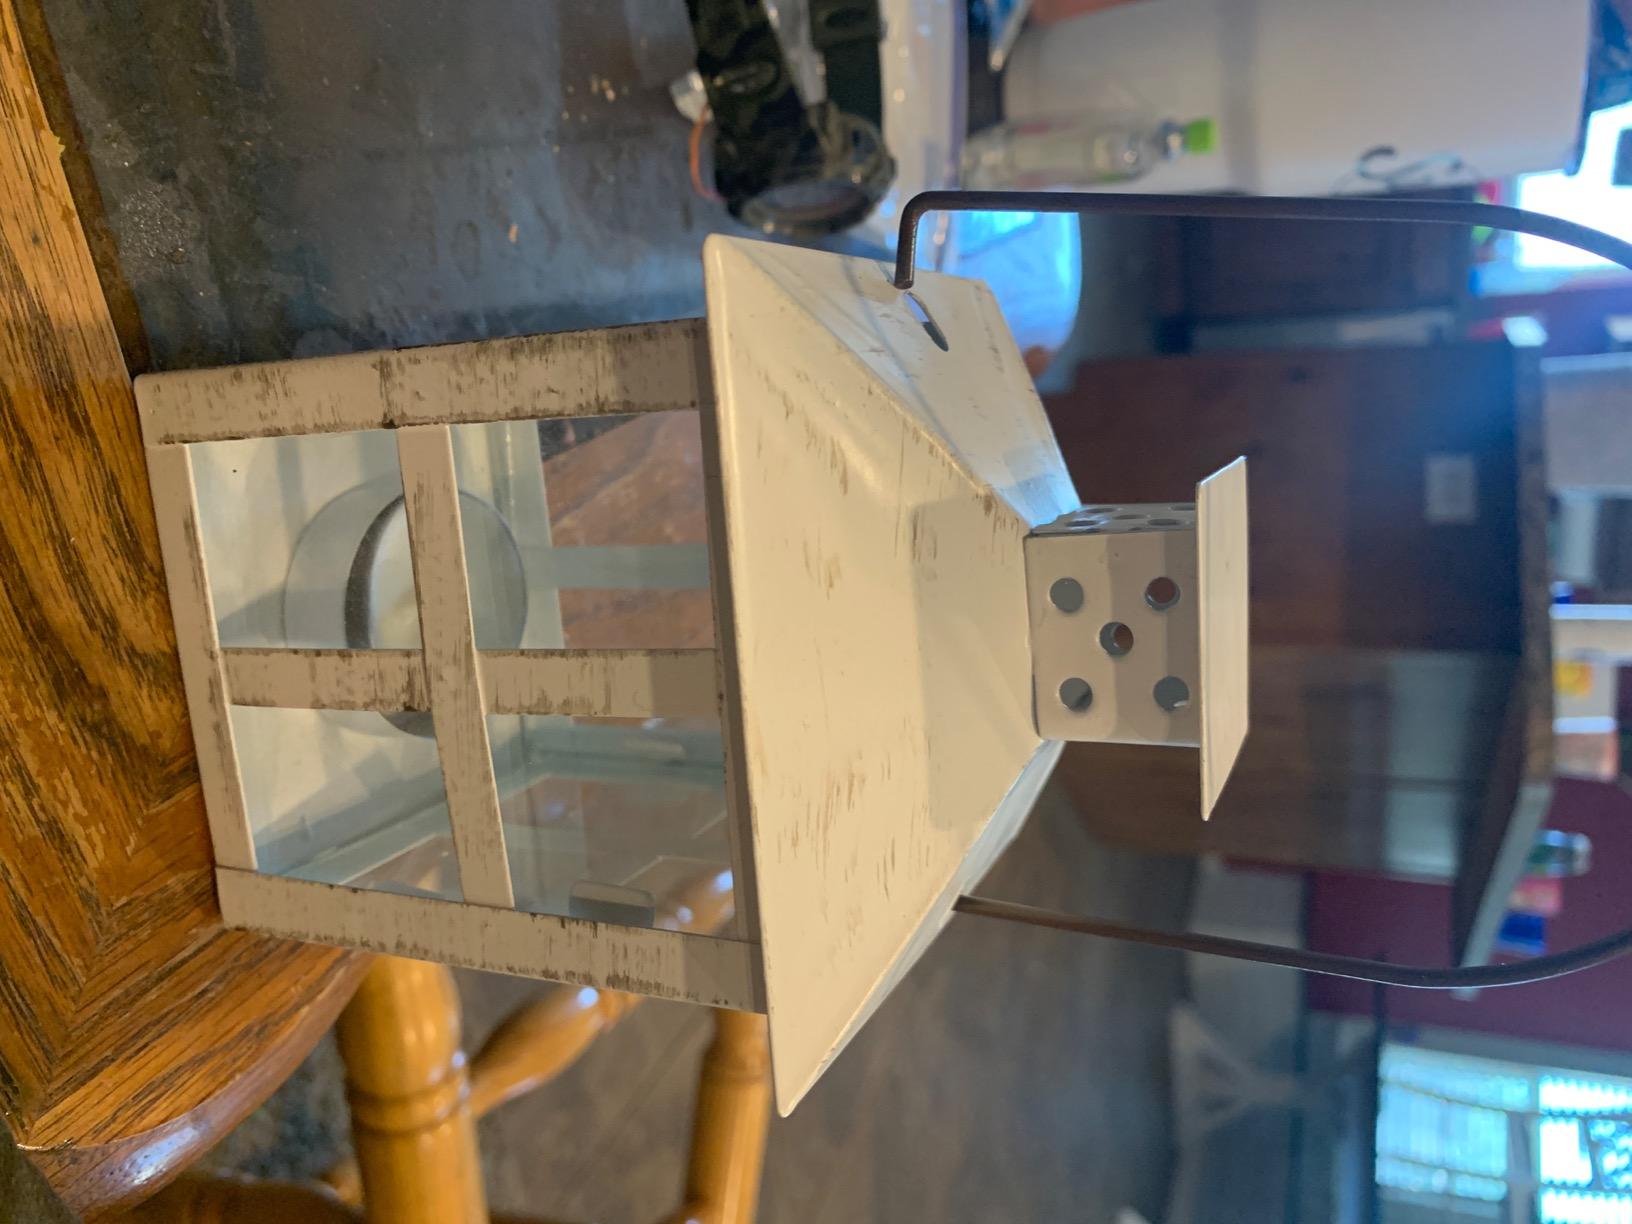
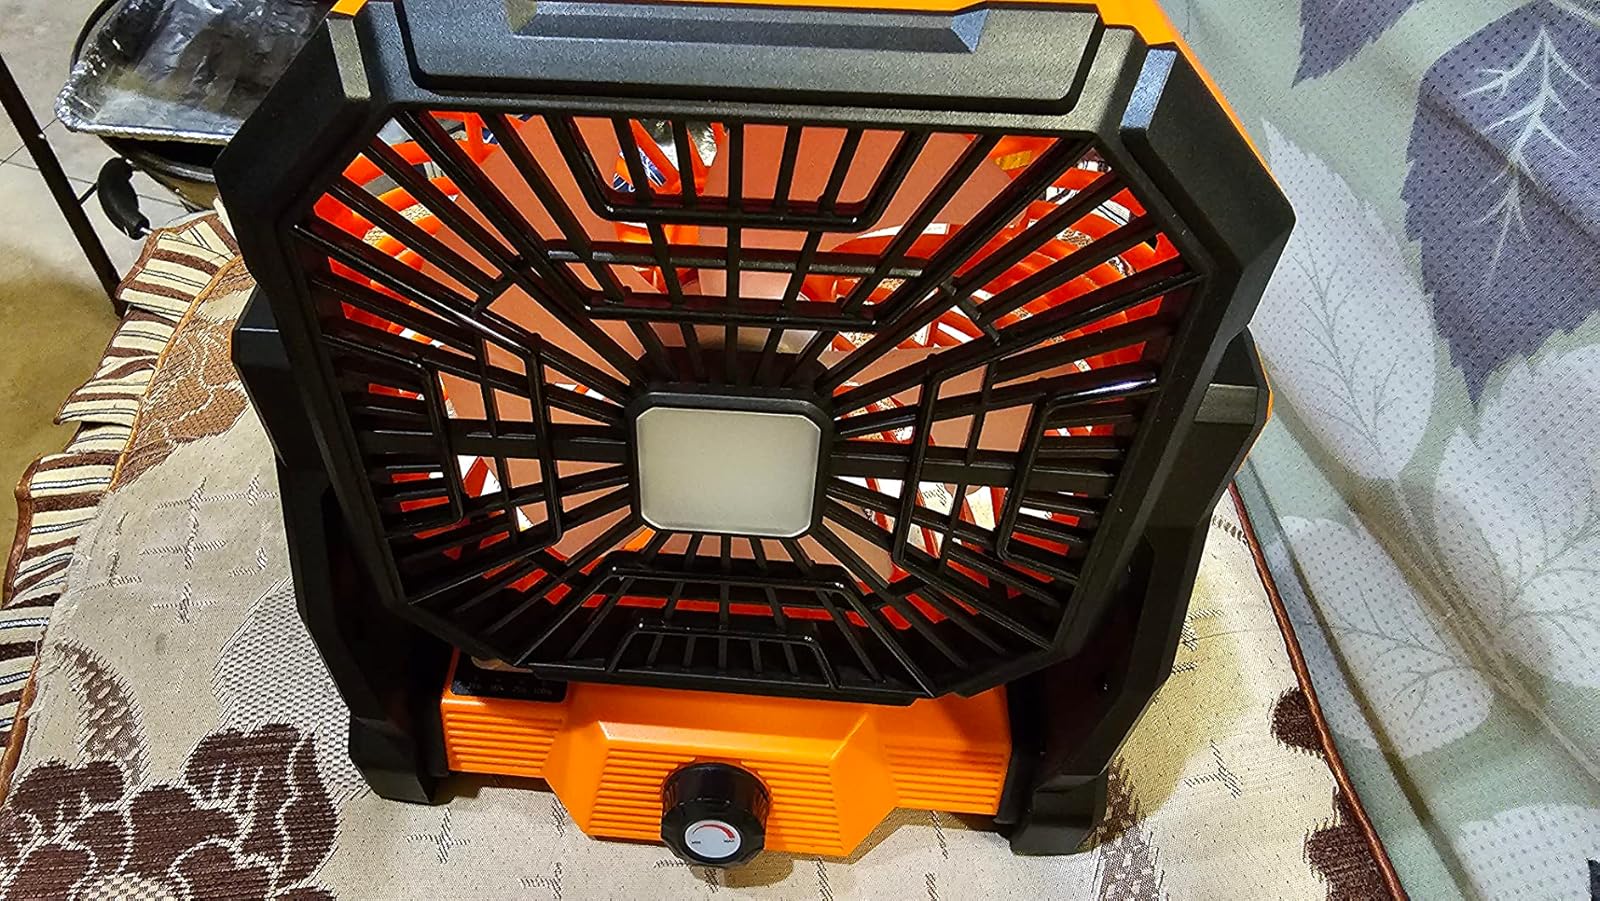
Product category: lantern
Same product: no